Georgia Frontiere

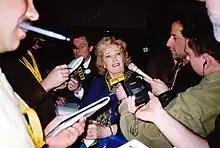
At Super Bowl XXXIV

On the night of the victory, Frontiere expressed her desire to succeed, "From the time my late husband died, it has been a constant effort to do what he expected me to be able to do. He said: 'If anybody can, you can. You always stick to your ideas. And nobody pushes you around.'"